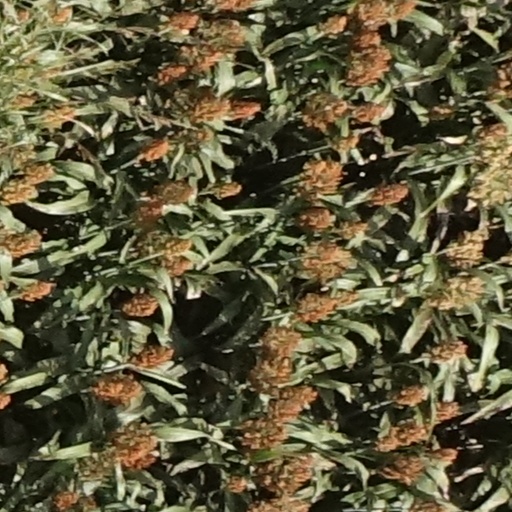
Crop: sorghum